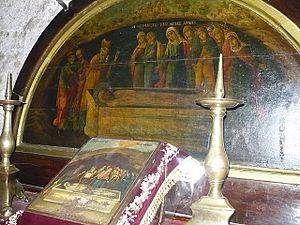
31° 46′ 48″ N, 35° 14′ 23″ E